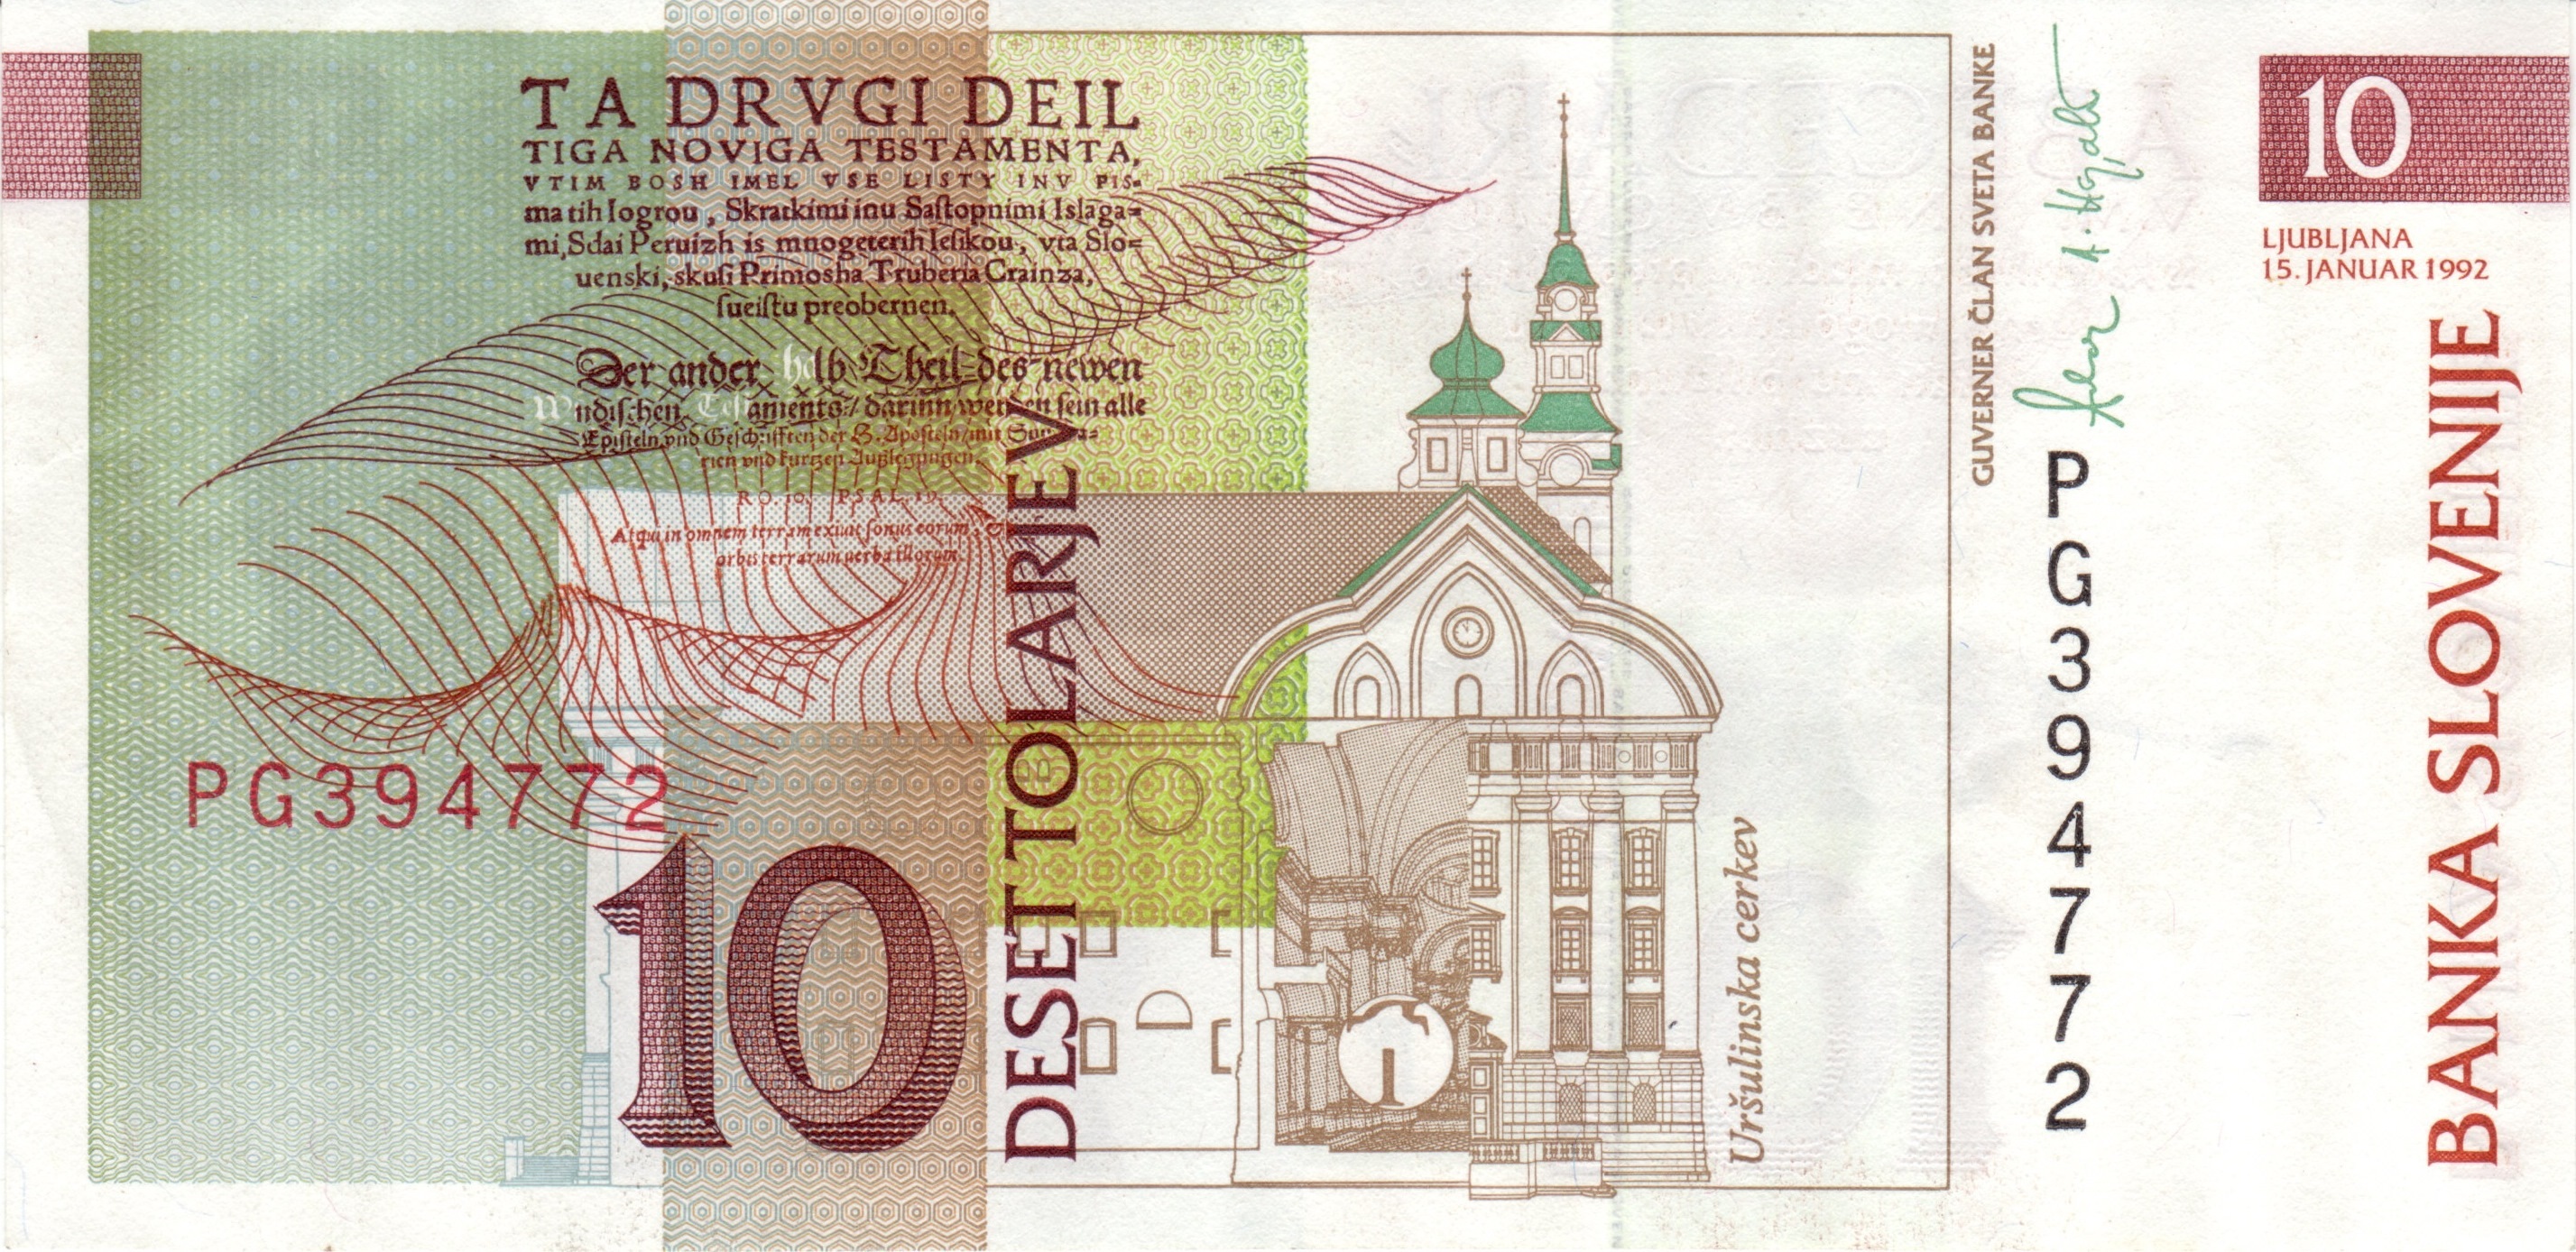
europe, money, business, paper, material, cash, text, currency, bill, document, economy, slovenia, cash and cash equivalents, finance, funds, banknote, pay, dollar bill, paper money, financial world, forex